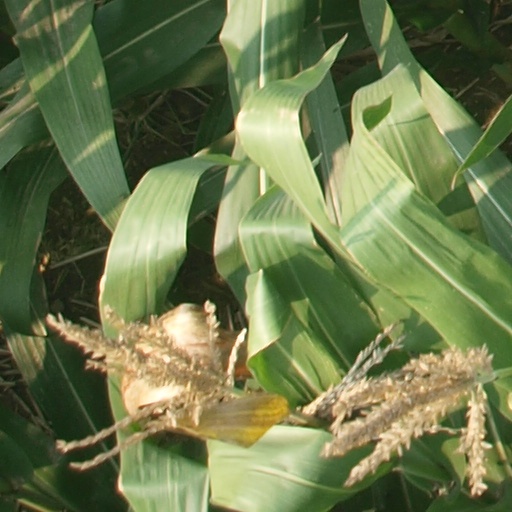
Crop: maize; corn